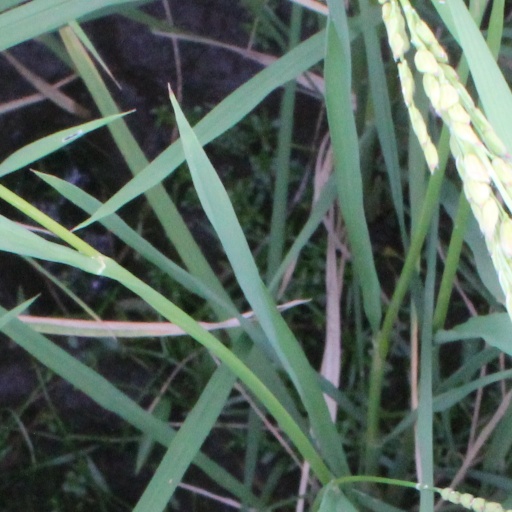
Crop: rice